1997 Central Texas tornado outbreak

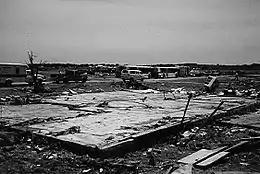
Black and white photo of the remaining foundation of a destroyed home.

The tornado then slowly entered the Double Creek Estates subdivision where it exacted its most catastrophic impacts. Concurrently, the tornado expanded further to its maximum width of . Eyewitnesses indicated that the tornado's movement slowed to around as it entered the neighborhood; this may have contributed to the resulting extreme destruction. The tornado destroyed the first home it encountered at the northwestern corner of the subdivision; a clock recovered from the remaining debris was stopped at 3:48 p.m., presumably marking the time the tornado entered the community. Much of the neighborhood was completely swept away with little debris remaining, with what was left being reduced to small and unrecognizable fragments that were dispersed over a wide area. The lack of large items that were recovered, and the granularity of the debris was indicative of the sheer strength of the tornado. Due to the tornado's slow movement, homes near the center of its path experienced tornadic winds for approximately three minutes. The mostly wooden-framed residences, some well-built and anchored, were completely obliterated and swept away, leaving behind concrete slab foundations swept clean of all debris. In some cases, parts of outbuilding and house foundations themselves in the subdivision were scoured away, and several were found missing all of their sill plates that connected the wood-frame homes to the foundations. Pieces of debris were found deposited in fields miles away from the subdivision, and extreme ground scouring occurred, reducing grassy fields into wide expanses of mud in the most severely affected areas. In some cases the ground was scoured out to a depth of . Vehicles in the neighborhood were tossed and mangled beyond recognition; at least six were found flattened in open areas and coated with mud and grass. Some were thrown as far as a away, and others were torn into multiple pieces of unrecognizable metal. Trees in the neighborhood were completely denuded and stripped entirely clean of all bark as well, including one that was found with an electrical cord impaled through the trunk.